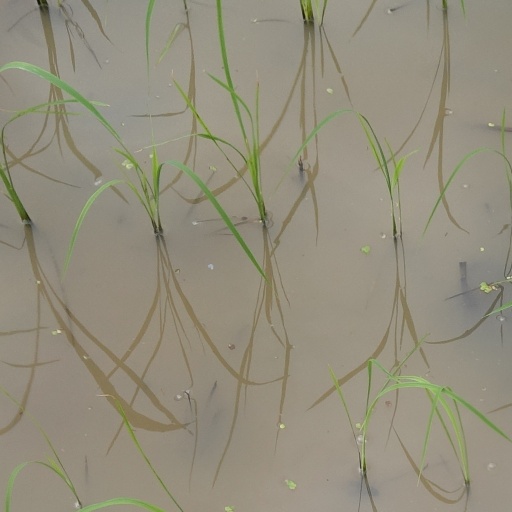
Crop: rice